John Mason Loomis

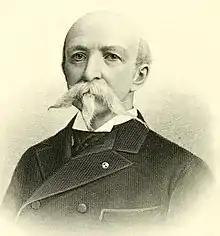
Loomis in 1892

John Mason Loomis (January 5, 1825 – August 2, 1900) was a nineteenth-century American businessman and lumber tycoon from Chicago who was known for developing the city of Ludington, Michigan. He was involved with the Pere Marquette Lumber Company, which also operated salt distilleries that in turn influenced the salt industry of northern Michigan. The village of Pere Marquette benefited from these local industries and developed into the city Ludington.